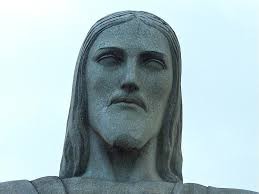
Landmark: Christ the Reedemer